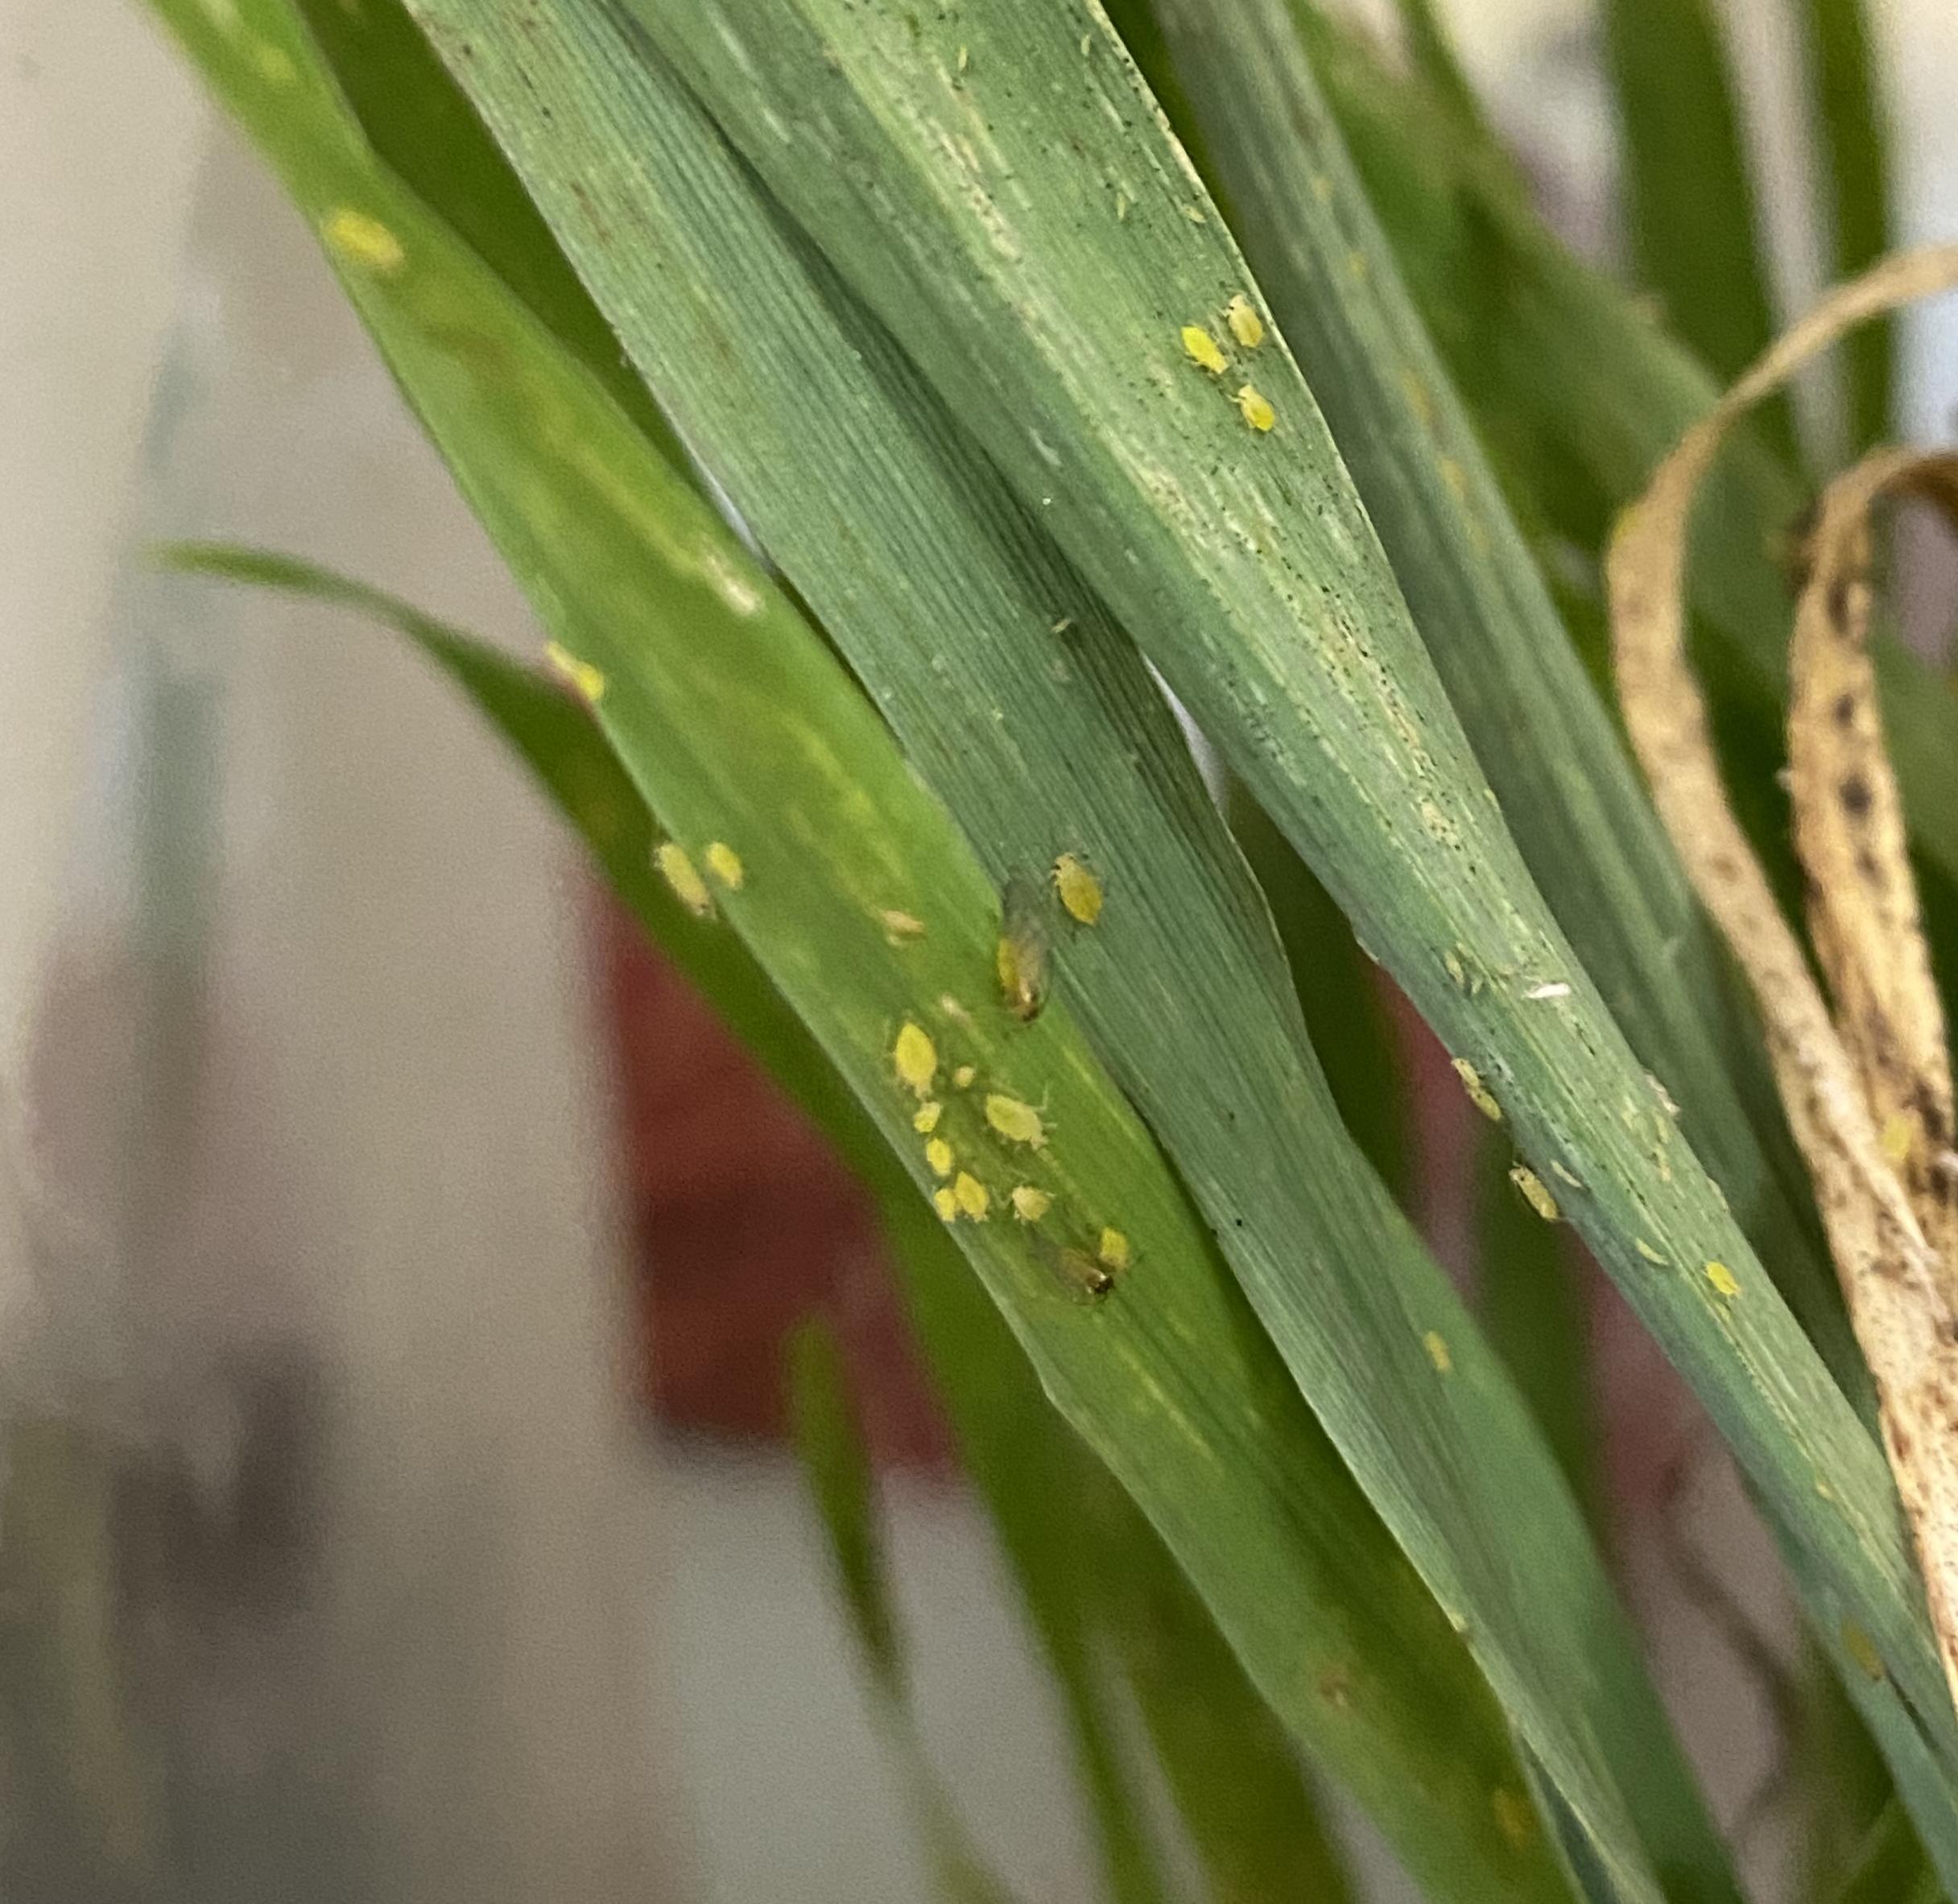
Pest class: cereal_grass_aphid